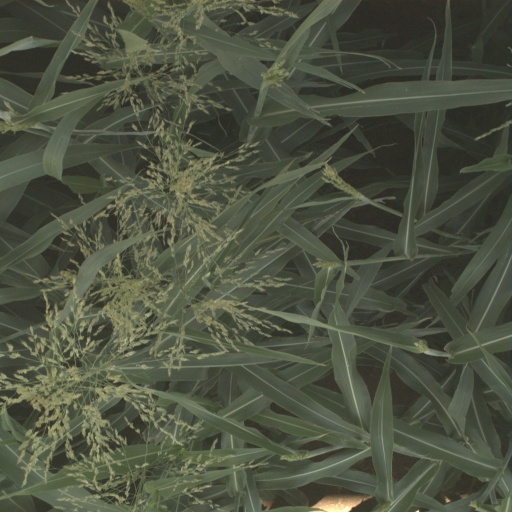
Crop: sorghum